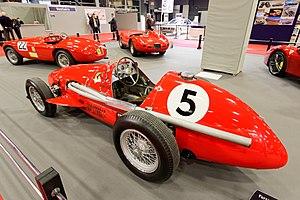
Rétromobile est un salon annuel consacré aux voitures anciennes traitant de l’ensemble des thèmes de la voiture de collection, qui se tient au Parc des expositions de la Porte de Versailles à Paris. Il est le second plus grand salon européen consacré à l'automobile de collection et ses accessoires après le "Techno Classica Essen" en Allemagne, suivi du Retro Classics allemand de Stuttgart qui est le plus grand en termes de surface, et l'Auto-Retro espagnol de Barcelone.